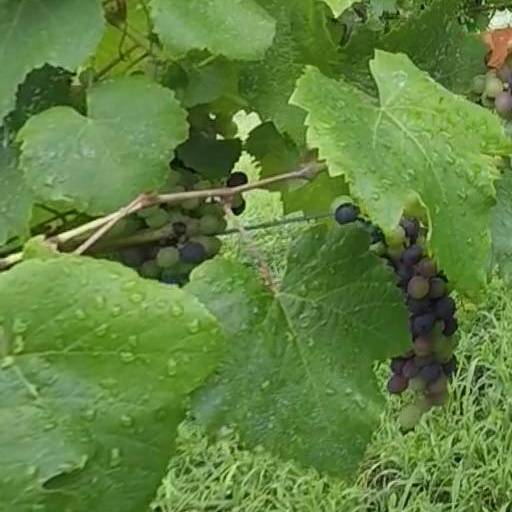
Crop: grape